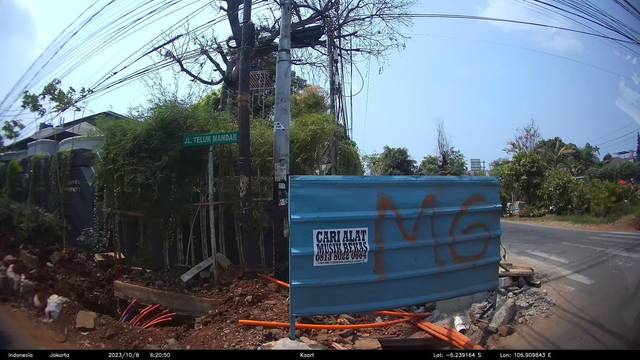
Region: Indonesia
Coordinates: -6.239, 106.91